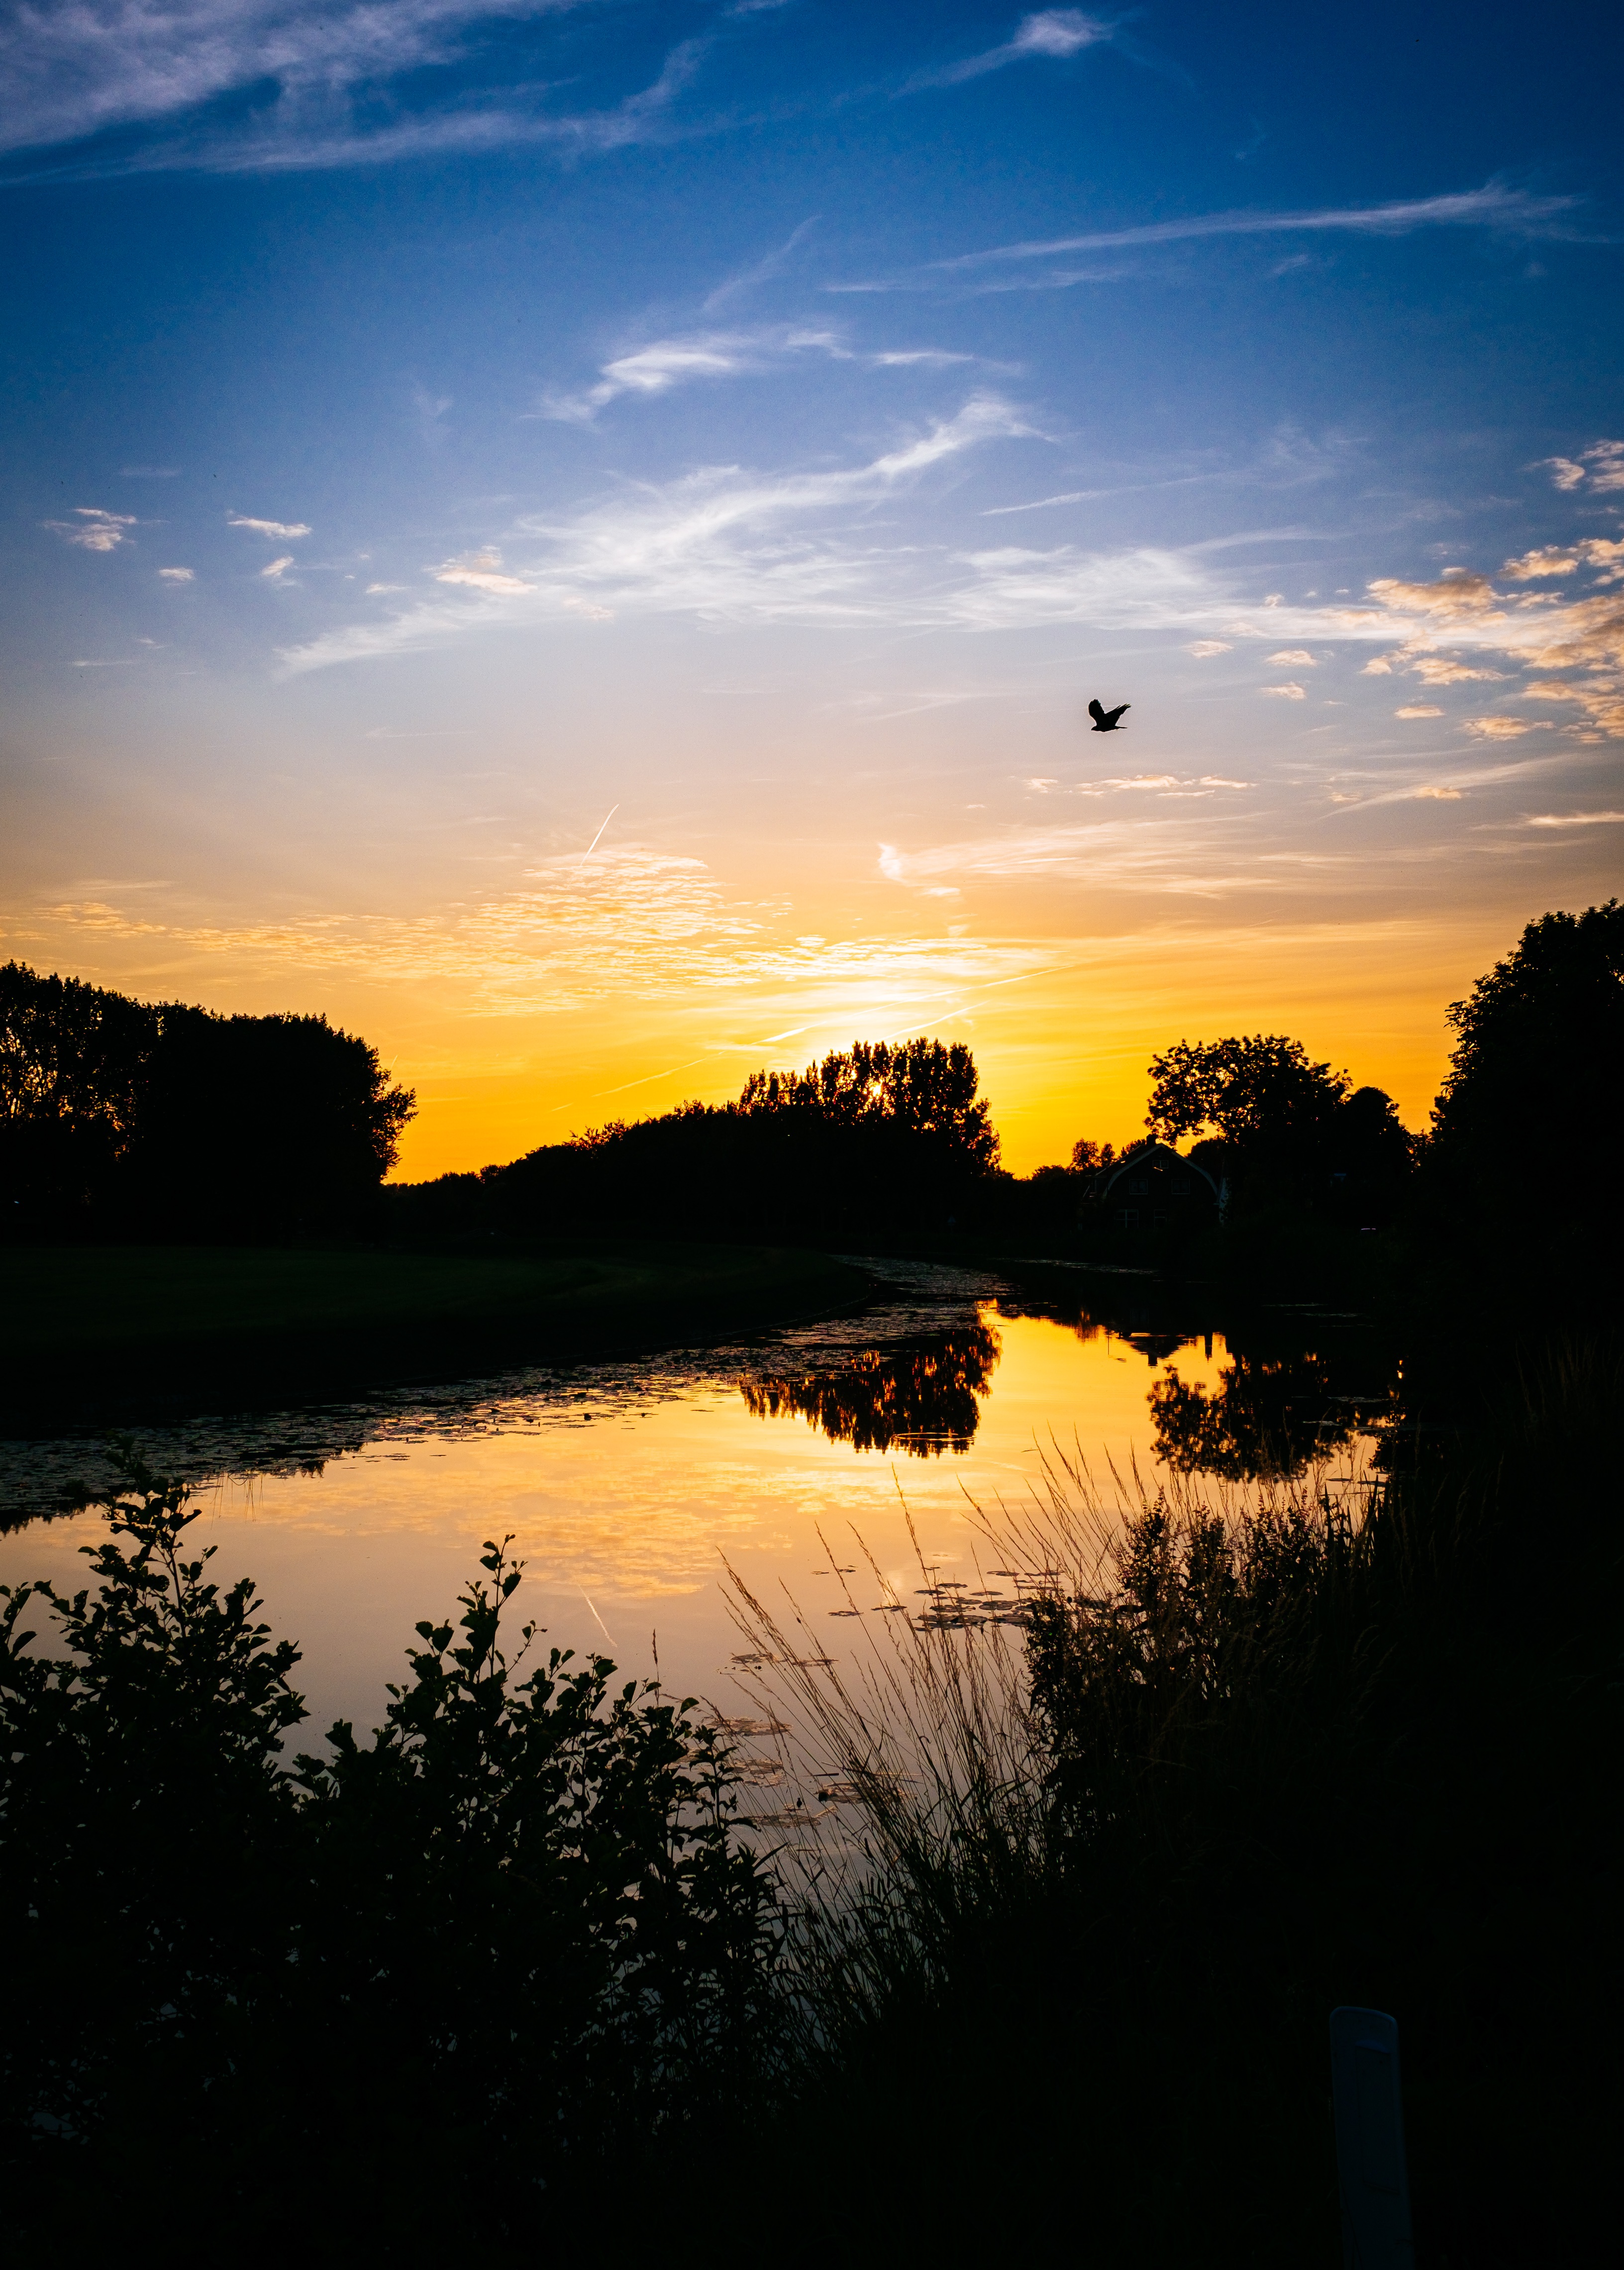
landscape, sea, water, nature, forest, ocean, horizon, bird, cloud, sky, sun, sunrise, sunset, sunlight, morning, lake, dawn, atmosphere, river, summer, dusk, evening, orange, reflection, scenic, peaceful, natural, scenery, calm, romantic, season, sunset sky, afterglow, sunrise landscape, atmospheric phenomenon